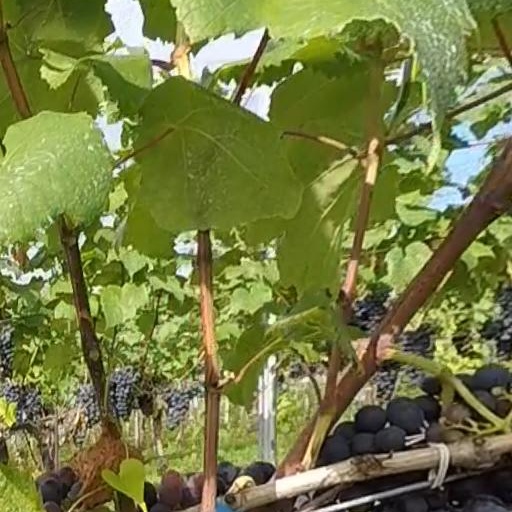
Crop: grape